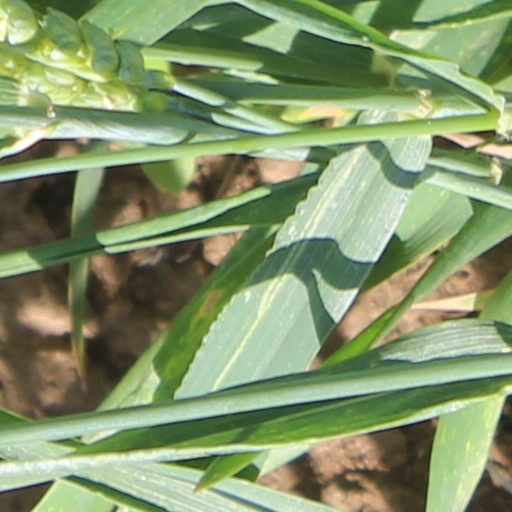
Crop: wheat